Jean-Noël Robert

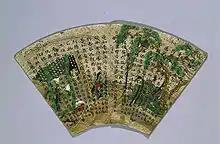
Passage of the "Lotus Sutra"

Jean-Noël Alexandre Robert (born 30 December 1949) is a French orientalist, specialist of the history of Buddhism in Japan and of its Chinese predecessors. His work particularly focus on Tendai and the philology of Sino-Japanese Buddhist texts. He is the author of the French translation of the "Lotus Sutra", a seminal text of Mahayana Buddhism, from the original Chinese.